USS Princess Matoika

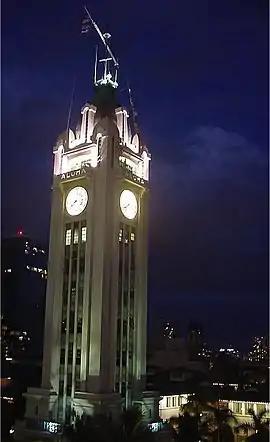
Aloha Tower at Honolulu Harbor welcomed the "City of Honolulu" and her passengers on their arrival in Hawaii.

After four Bremen roundtrips for United States Lines, "Princess Matoika" had sailed her last voyage under that name. When newly built Type535 vessels named for American presidents came into service for the company in May 1922, the "Princess" was renamed SS"President Arthur" in honor of the 21st U.S. President, Chester A. Arthur, matching the naming style of the new ships.